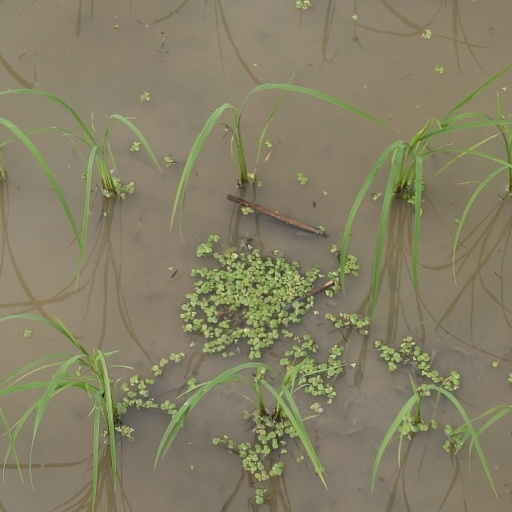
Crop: rice